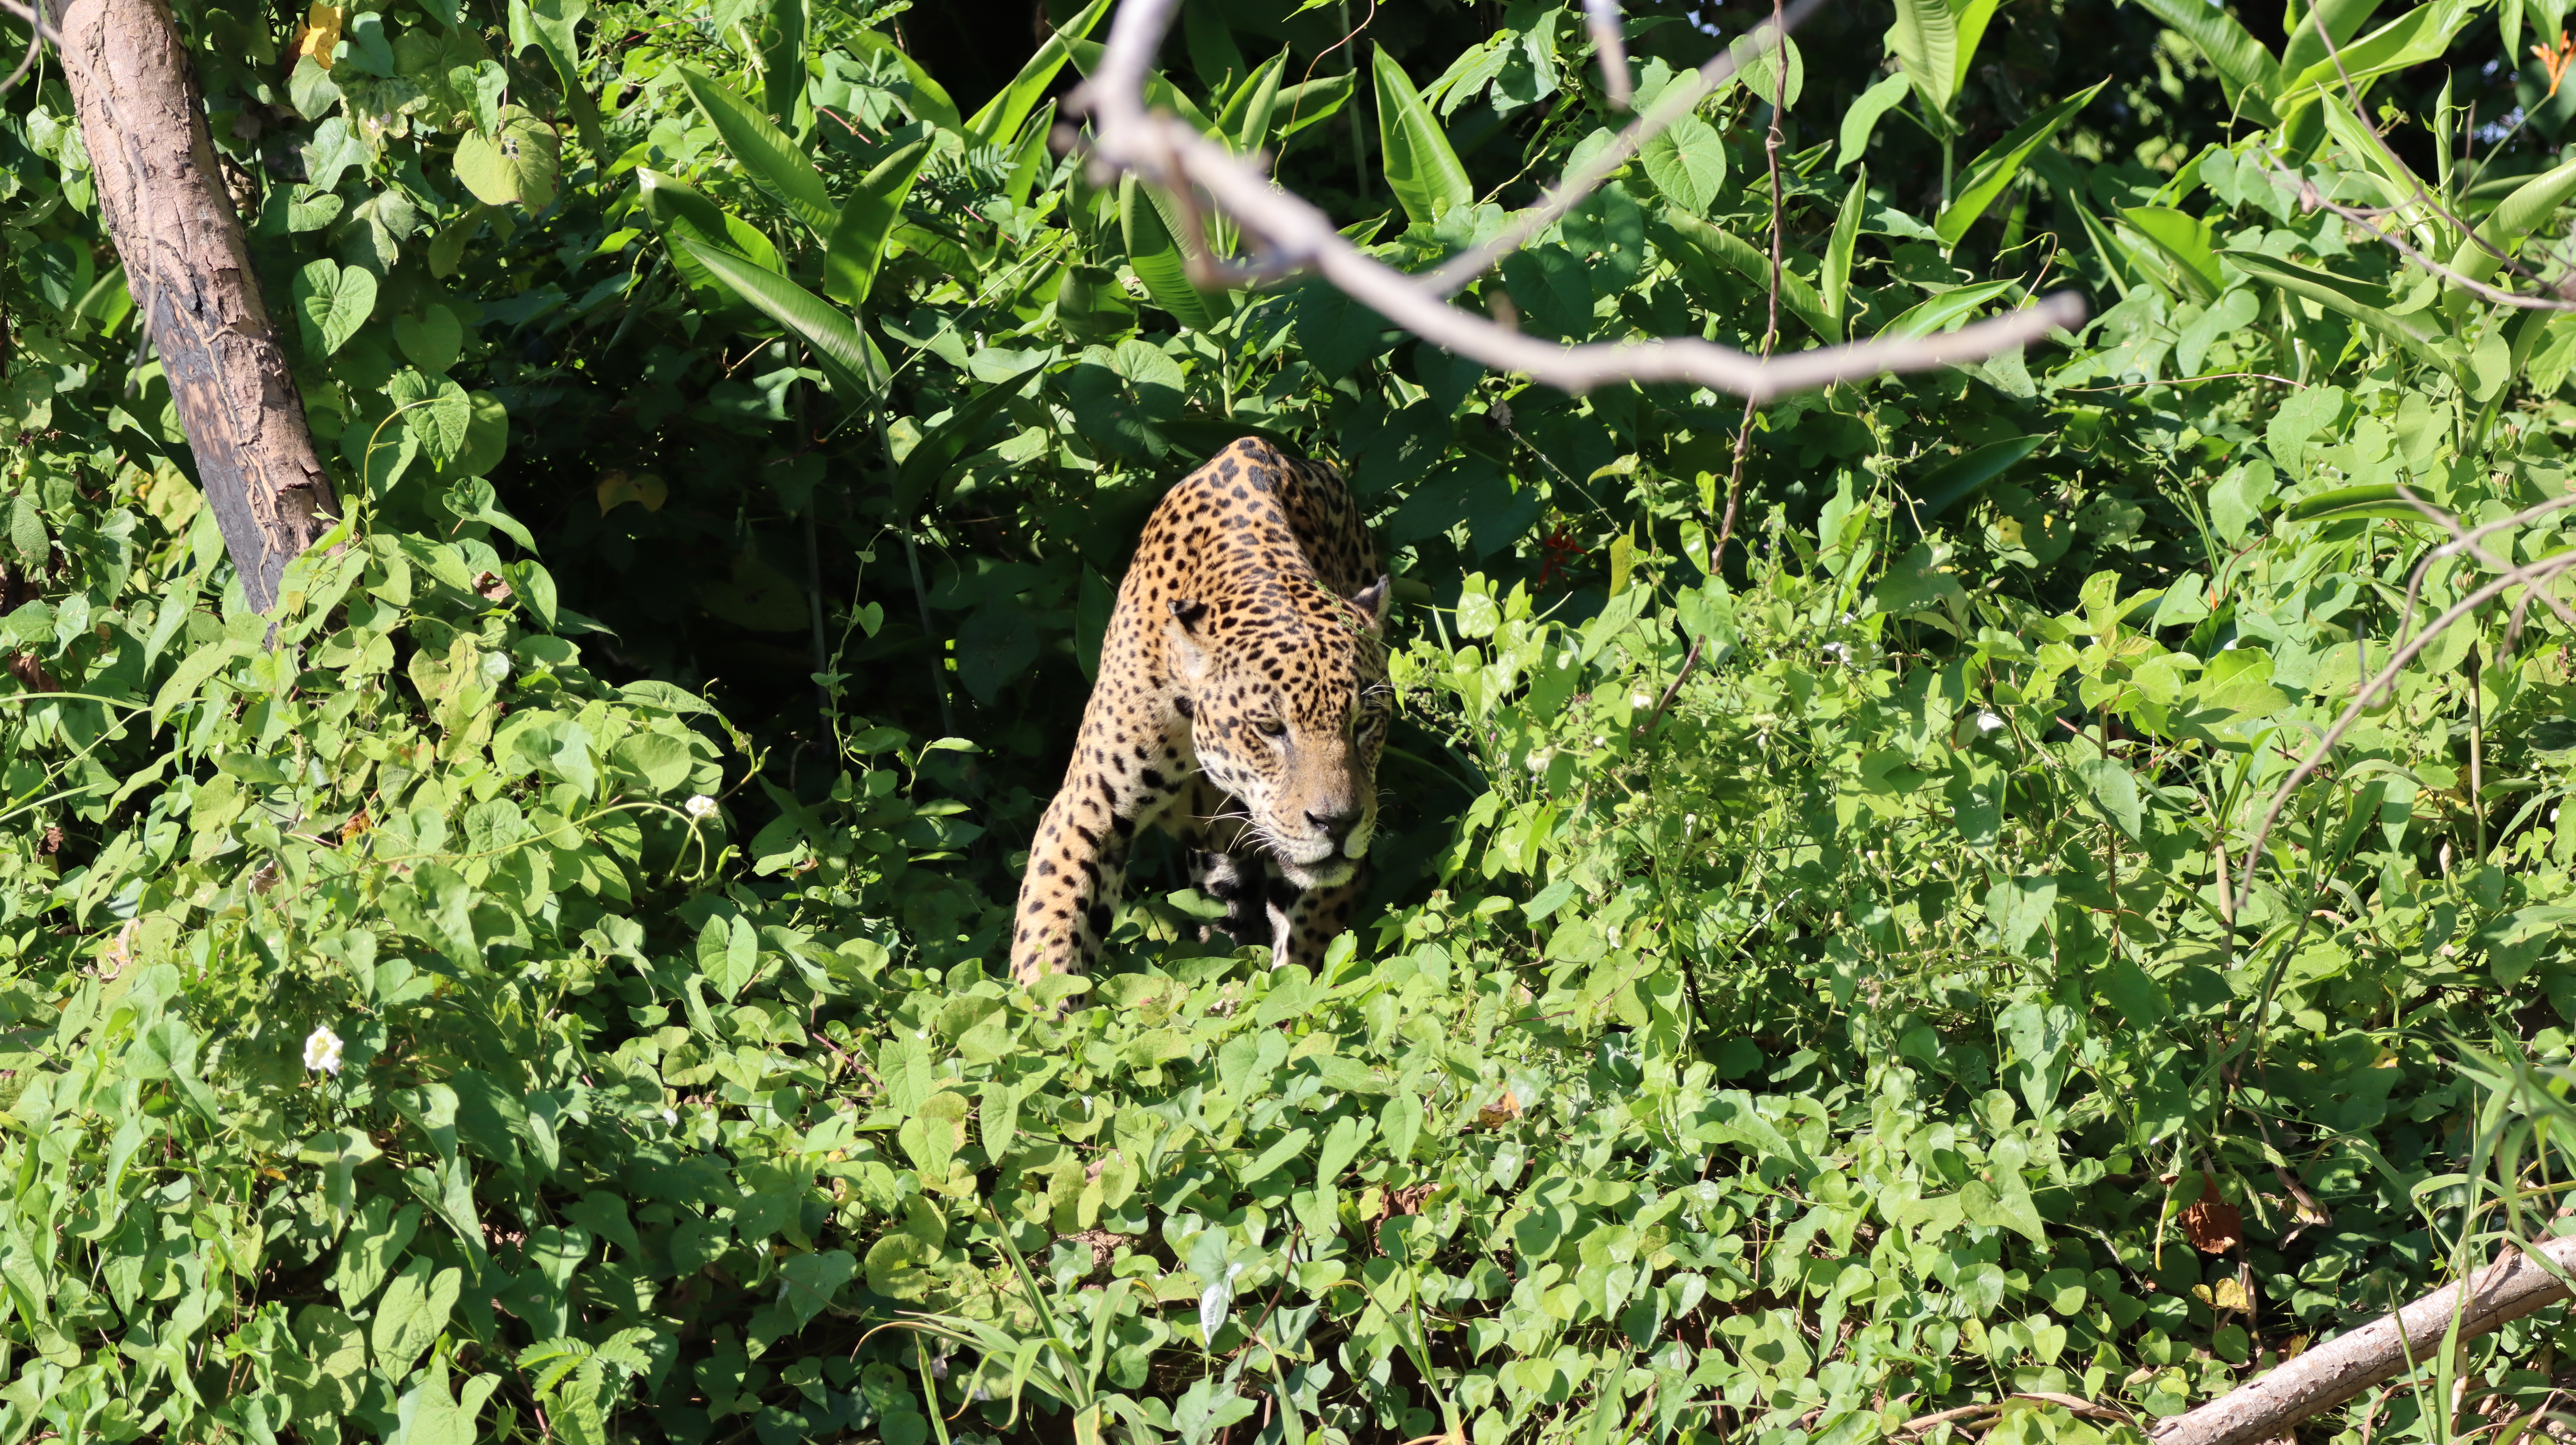
Jaguar: Kwang